Eye (cyclone)

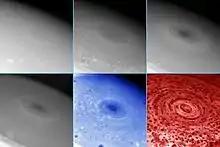
A hurricane-like storm on the south pole of Saturn displaying an eyewall tens of kilometers high

Tornadoes are destructive, small-scale storms, which produce the fastest winds on earth. There are two main types: single-vortex tornadoes, which consist of a single spinning column of air, and multiple-vortex tornadoes, which consist of small "suction vortices," resembling mini-tornadoes themselves, all rotating around a common center. Both types of vortex are theorized to contain calm eyes. These theories are supported by doppler velocity observations by weather radar and eyewitness accounts. Certain single-vortex tornadoes have also been shown to be relatively clear near the center vortex, visible by weak dBZ (reflectivity) returns seen on mobile radar, as well as containing slower wind speeds.